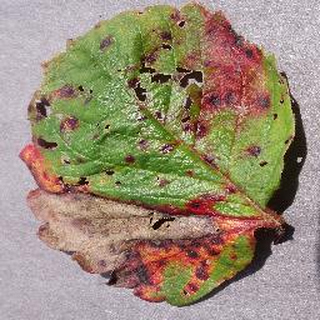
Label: strawberry_leaf_scorch